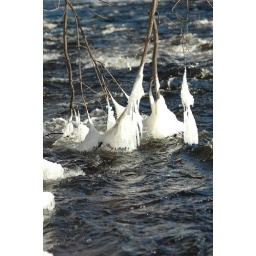
ice river tweed ontario frozen patterns caused by freezing splashing water and water levels changing in early spring.